Strasbourg

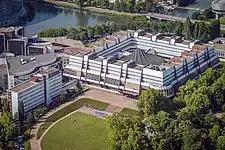
The Palace of Europe of the Council of Europe

Train services and the "Réseau express métropolitain européen" operates from the "Gare de Strasbourg", the city's main station in the city centre, eastward to Offenburg and Karlsruhe in Germany, westward to Metz and Paris, and southward to Basel. Strasbourg's links with the rest of France have improved due to its recent connection to the TGV network, with the first phase of the TGV "Est" (Paris–Strasbourg) in 2007, the TGV "Rhin-Rhône" (Strasbourg-Lyon) in 2012, and the second phase of the TGV Est in July 2016.